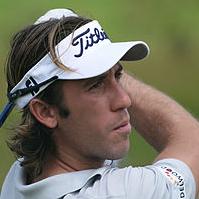
Age: 21